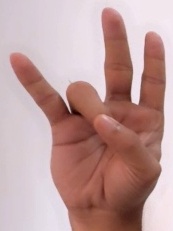
ASL sign: 7